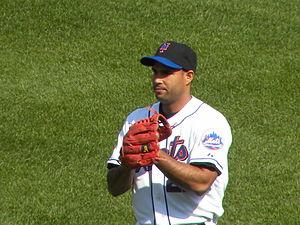
Raúl Valdes est un lanceur de relève gaucher des Blue Jays de Toronto de la Ligue majeure de baseball.